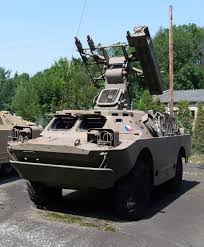
Label: BTR